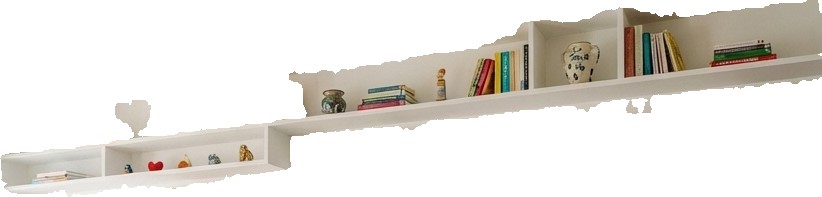
Surface category: cabinetry